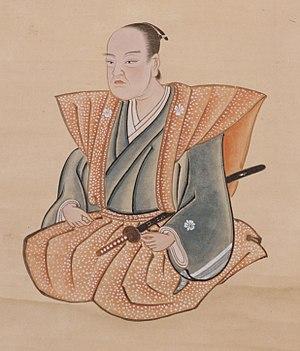
Sakai Tadayo est un daimyo de la fin de l'époque Sengoku et du début de l'époque d'Edo du Japon au service du shogunat Tokugawa. Il occupe successivement les postes de rōjū puis de tairō.